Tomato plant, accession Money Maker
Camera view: bottom (45 deg); turntable rotation: 120 degrees
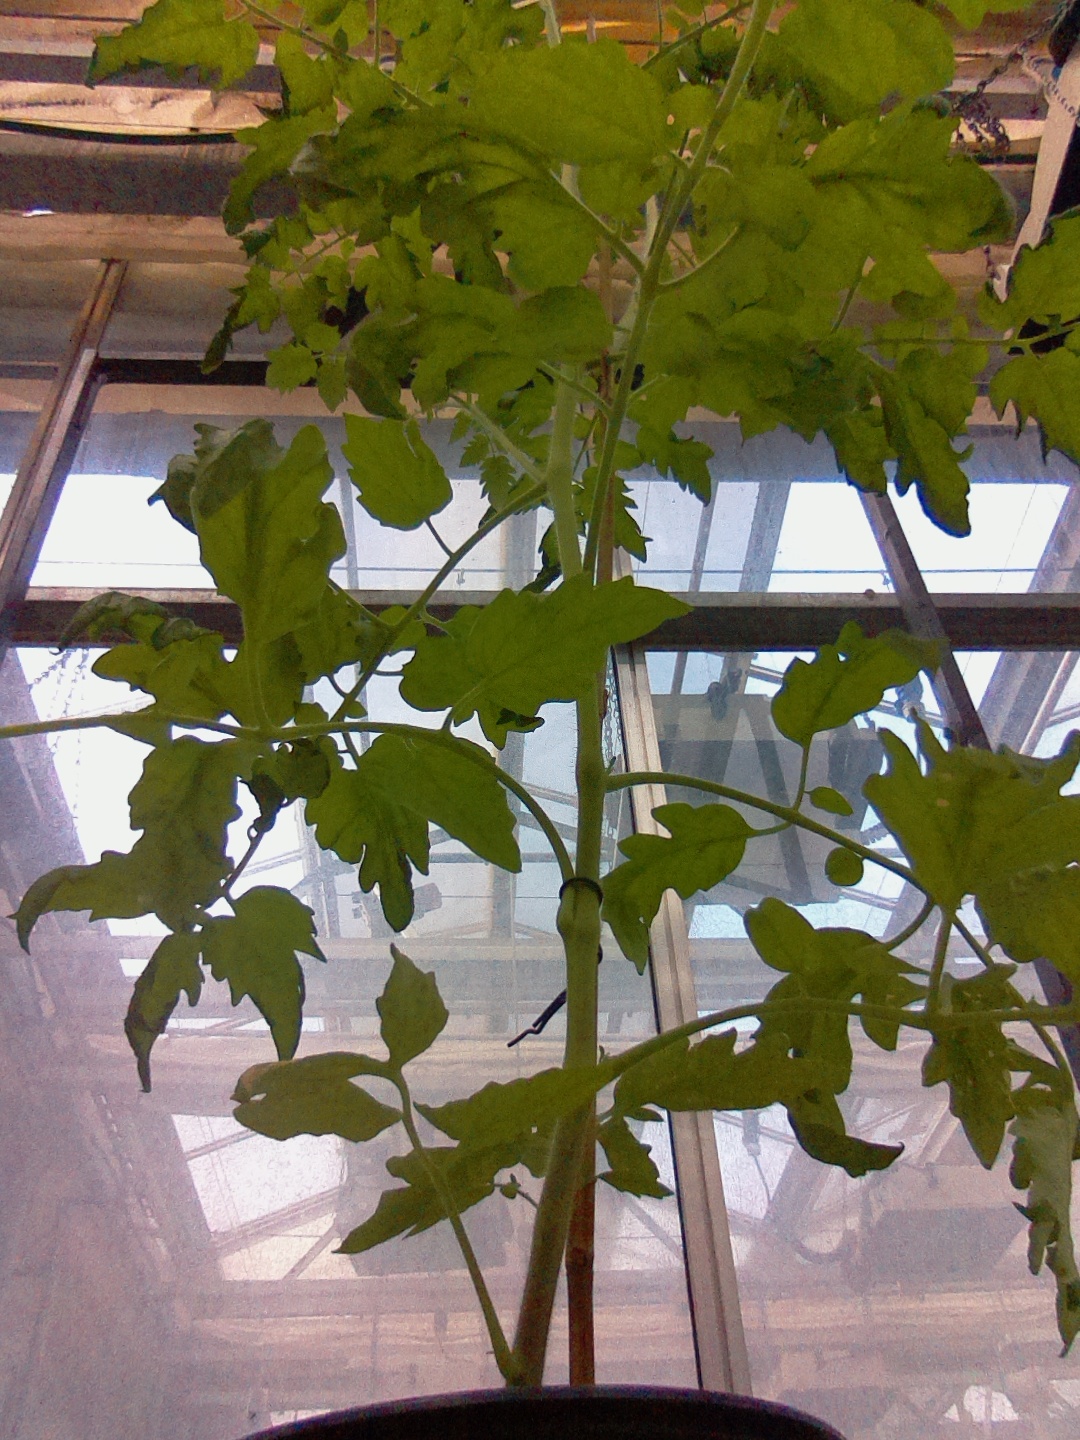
BBCH growth stage 68: Full flowering, 80%-90% of flowers open, more petals falling